Liverpool

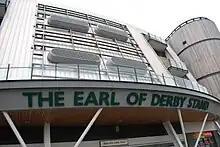
The Earl of Derby Stand at Aintree Racecourse; home of the Grand National

Local bus services within and around Liverpool are managed by Merseytravel and are run by several different companies, including Arriva and Stagecoach. The two principal termini for local buses are Queen Square bus station (located near Lime Street railway station) for services north and east of the city, and Liverpool One bus station (located near the Royal Albert Dock) for services to the south and east. Cross-river services to the Wirral use roadside terminus points in Castle Street and Sir Thomas Street. A night bus service also operates on Saturdays providing services from the city centre across Liverpool and wider region. Tour bus services are provided by Maghull Coaches which allow tourists to hop-on-hop-off and view historical landmarks and attractions, as well as Liverpool F.C. and Beatles related locations. National Express services operate from the Liverpool One bus station to and from destinations across the UK. In 2023, the Liverpool city region confirmed plans to become the second place outside London to implement bus franchising. Local leaders have argued that it will improve services by transferring control over fares, ticketing and routes from bus companies to the Combined Authority. The full implementation of bus franchising will take place by the end of 2028.